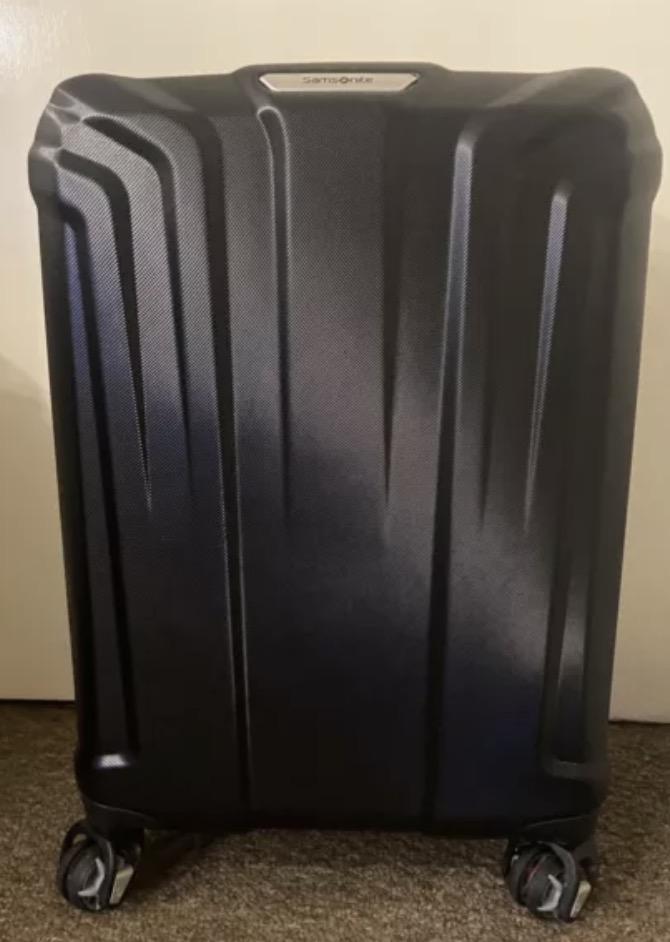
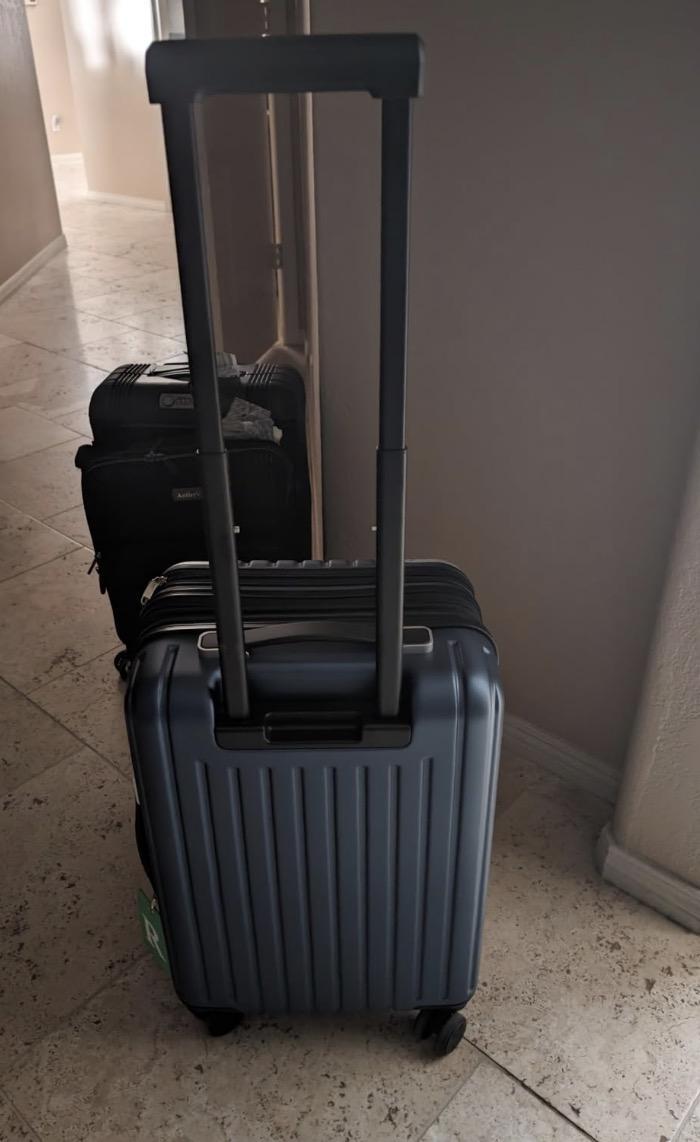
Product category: items_tea
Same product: no